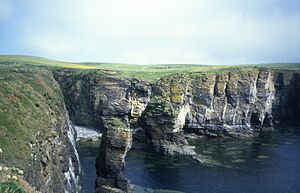
Westray / Historie
Westray er en ø på Orkneyøerne i Skotland med ca. 550 indbyggere, 28 km nord for Kirkwall. Øen har et areal på 47,13 kvadratkilometer og er den sjette største af Orkneyøerne. Grundbjerget består af sandsten. Der er lidt tørv på øen og den er kendt for sine frodige græsmarker og kvægavl. Øens hovederhverv er fiskeri, landbrug og turisme.